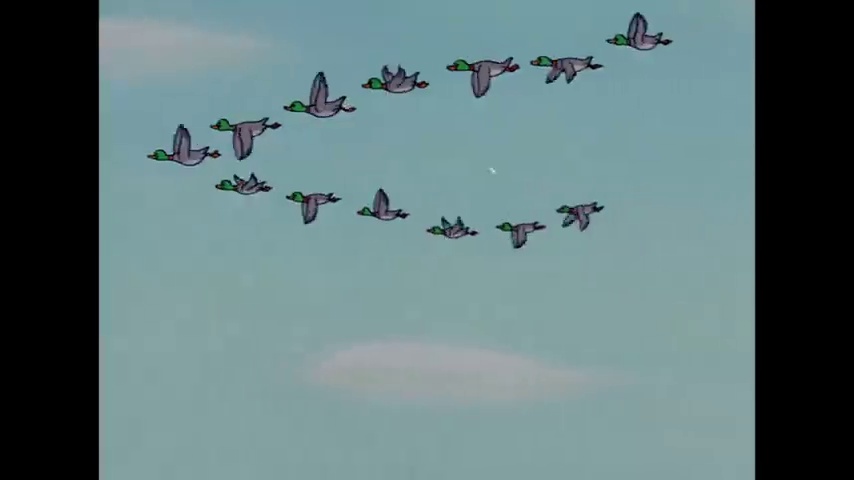
Portrait style: Cartoon Portrait